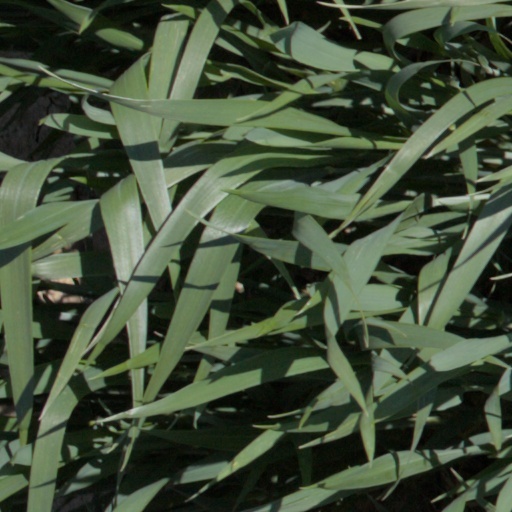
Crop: wheat